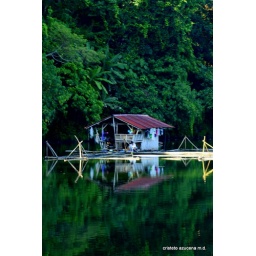
a fisherman doing his house chores in the fishpen on the lake